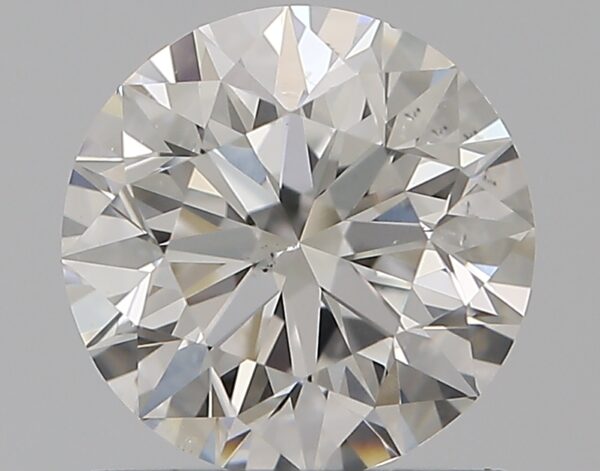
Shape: round
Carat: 0.9
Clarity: SI1
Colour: F
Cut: EX
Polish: EX
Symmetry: EX
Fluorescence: N
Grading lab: GIA
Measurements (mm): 6.09 x 6.13 x 3.88